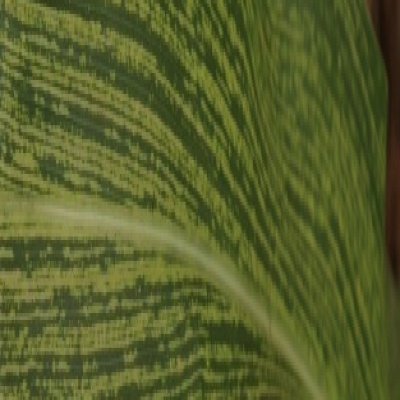
Label: Corn_(Maize)___Maize_Streak_Virus